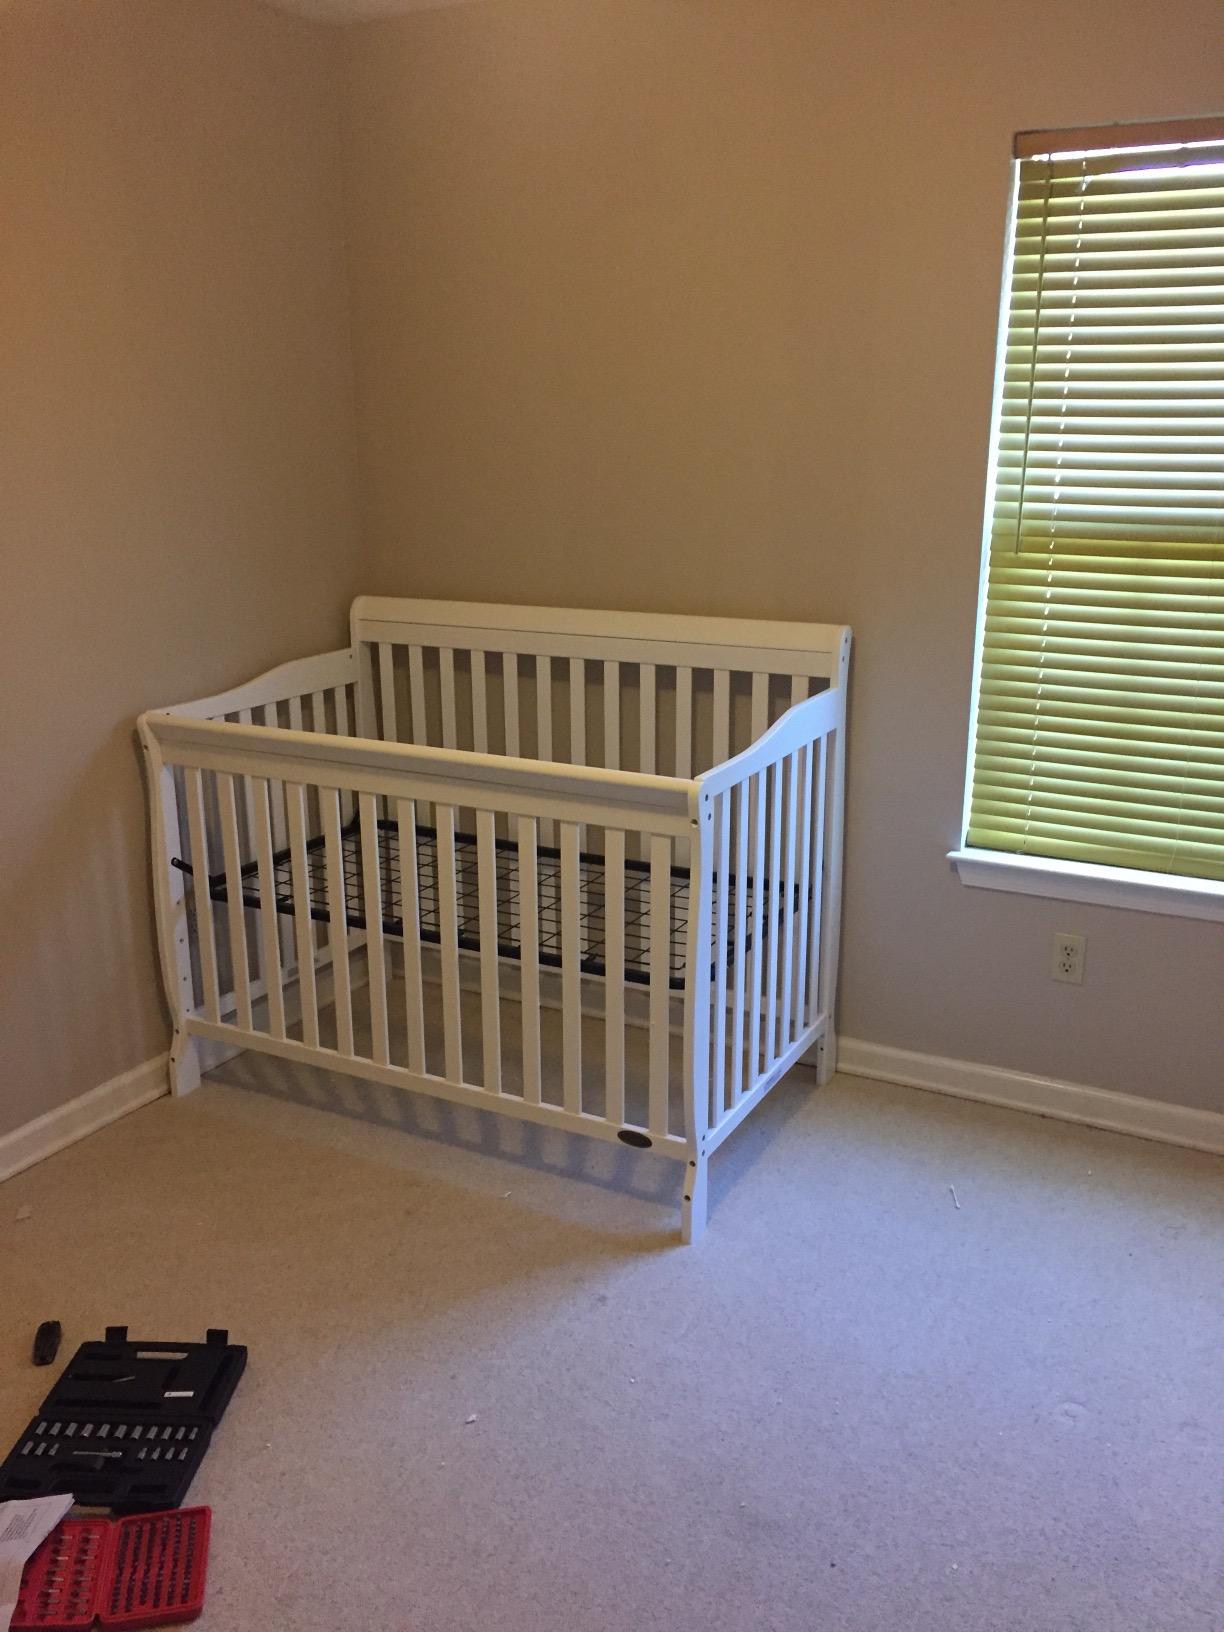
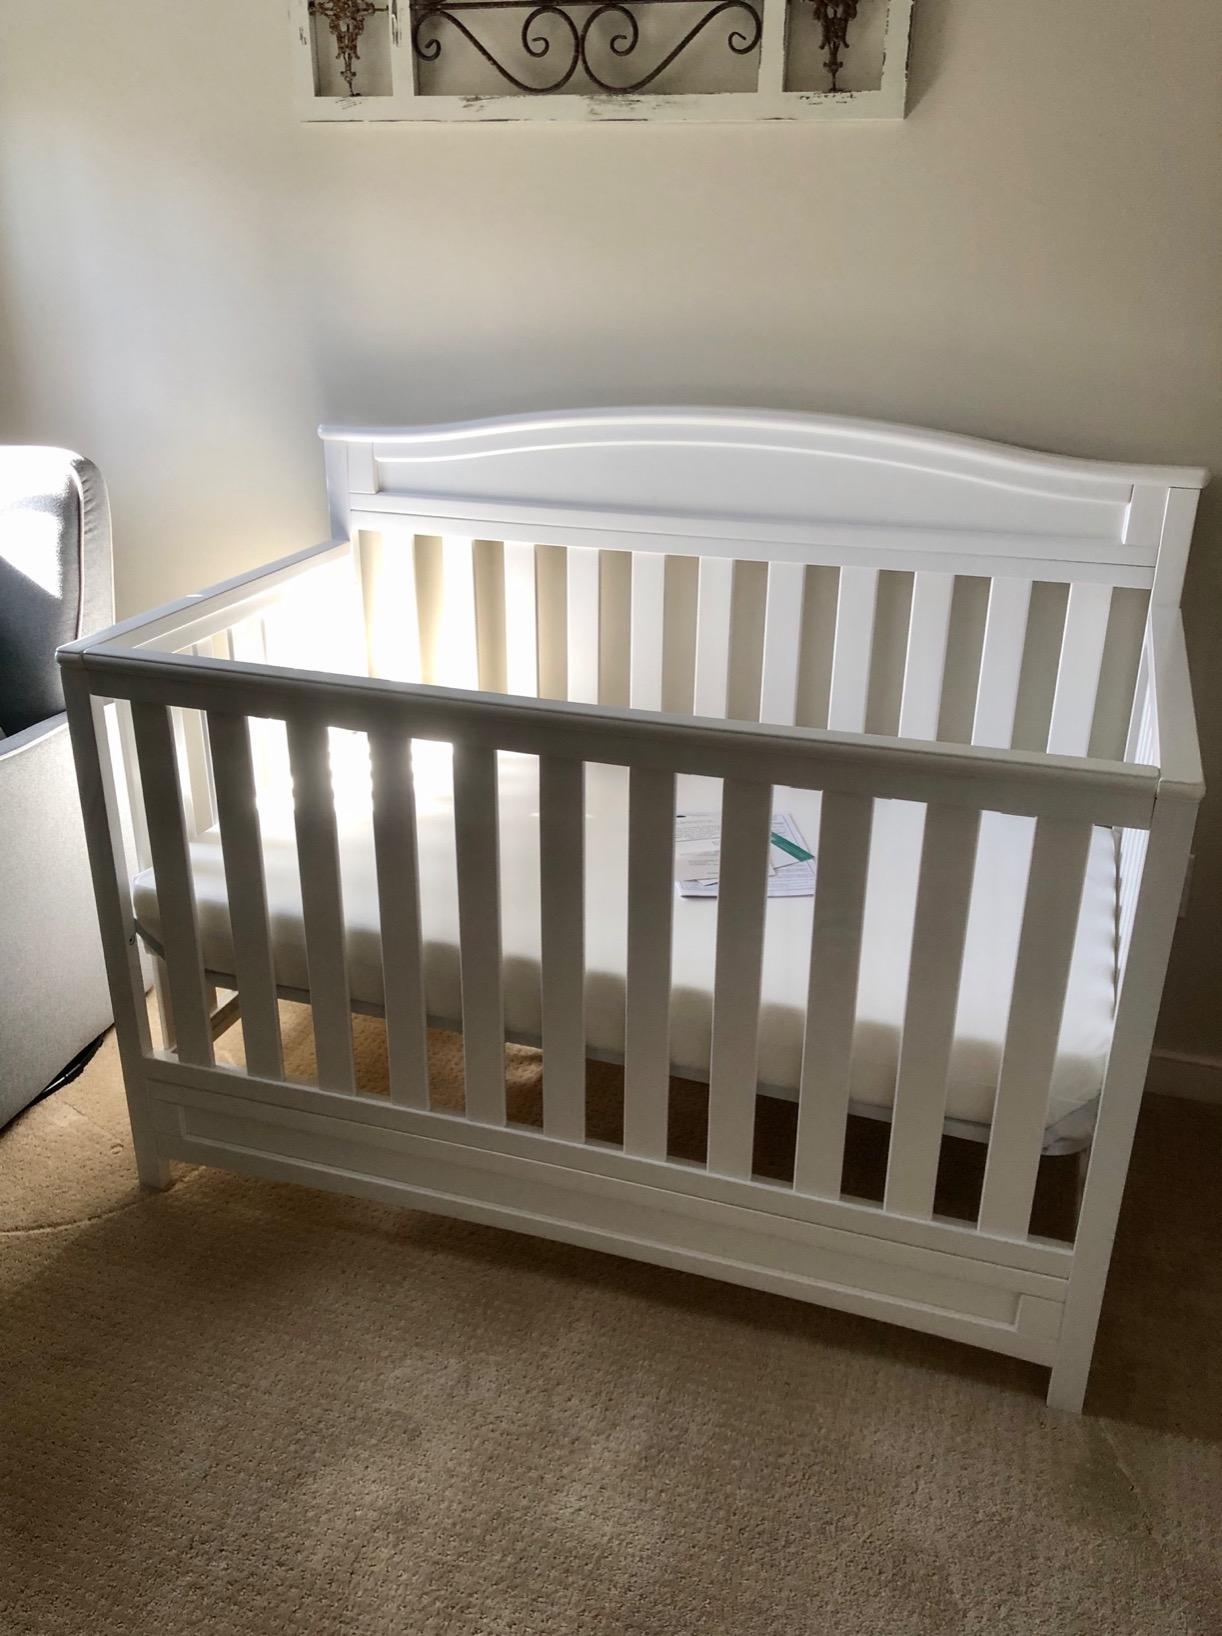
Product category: products_crib
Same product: no